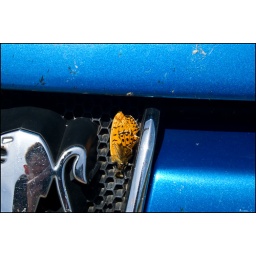
Dead butterfly in front of my car ^^